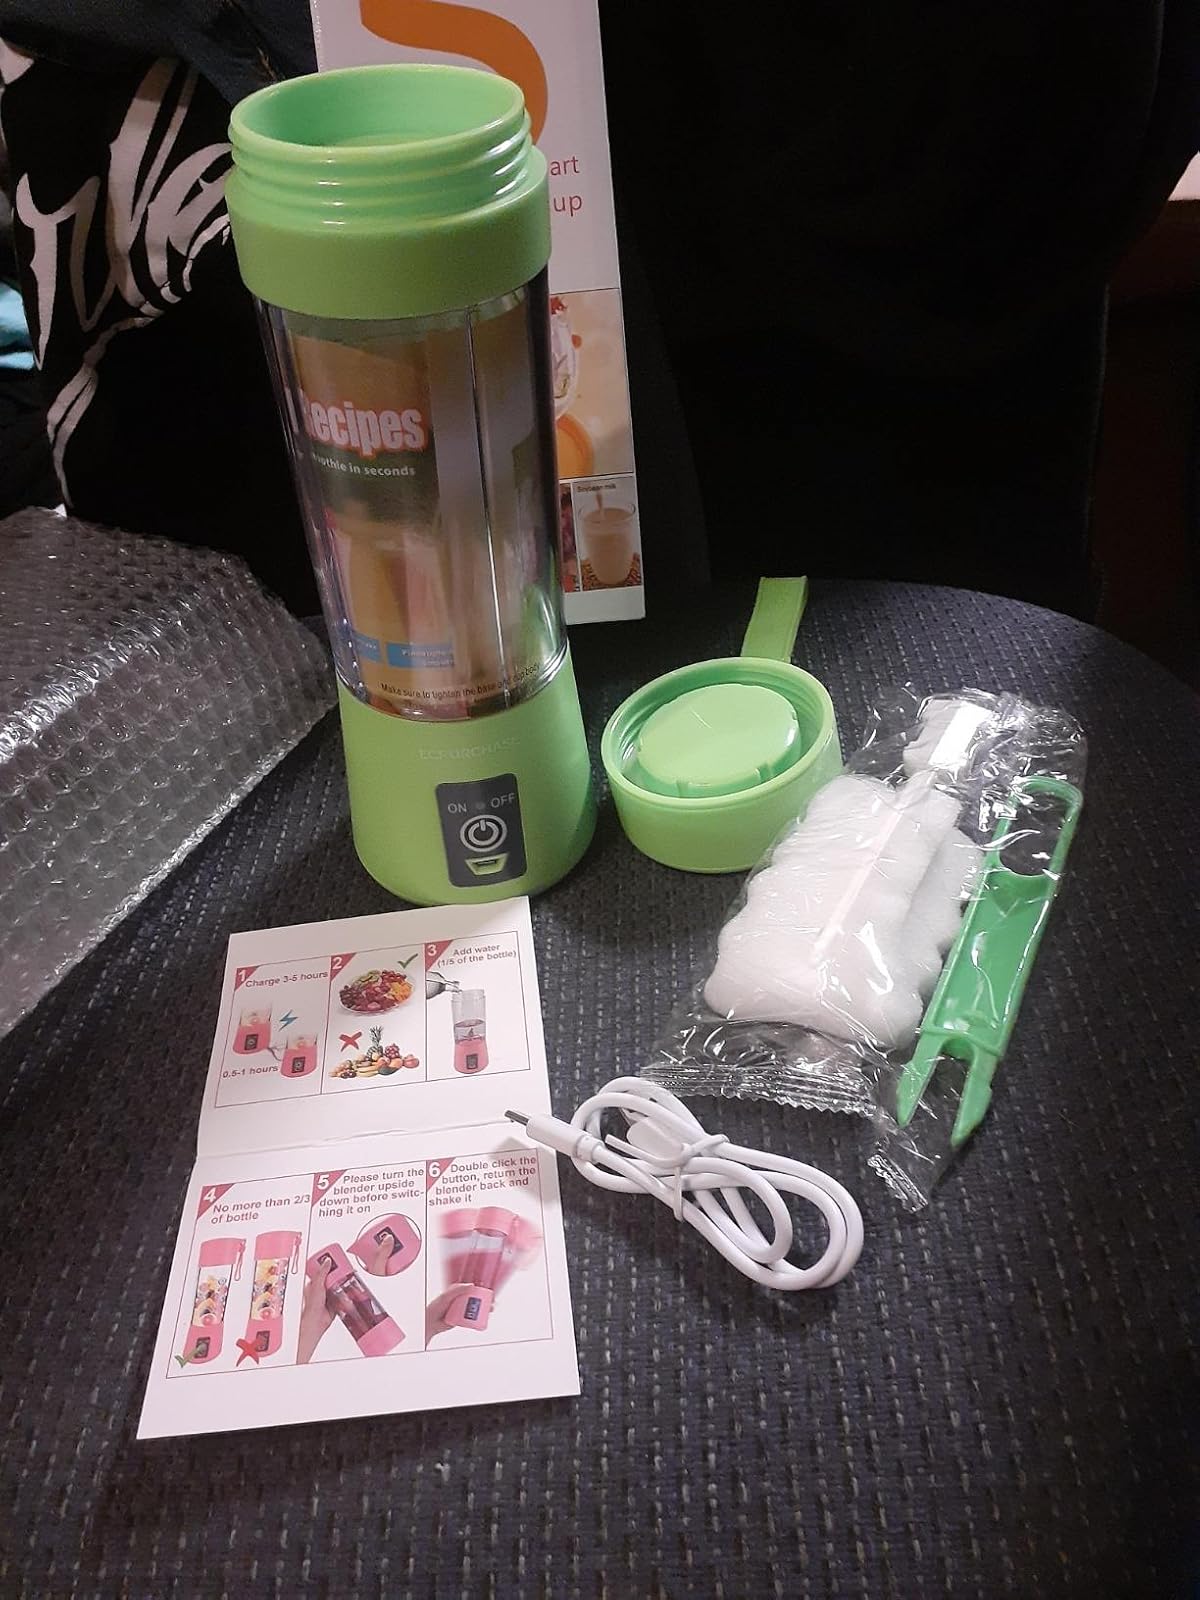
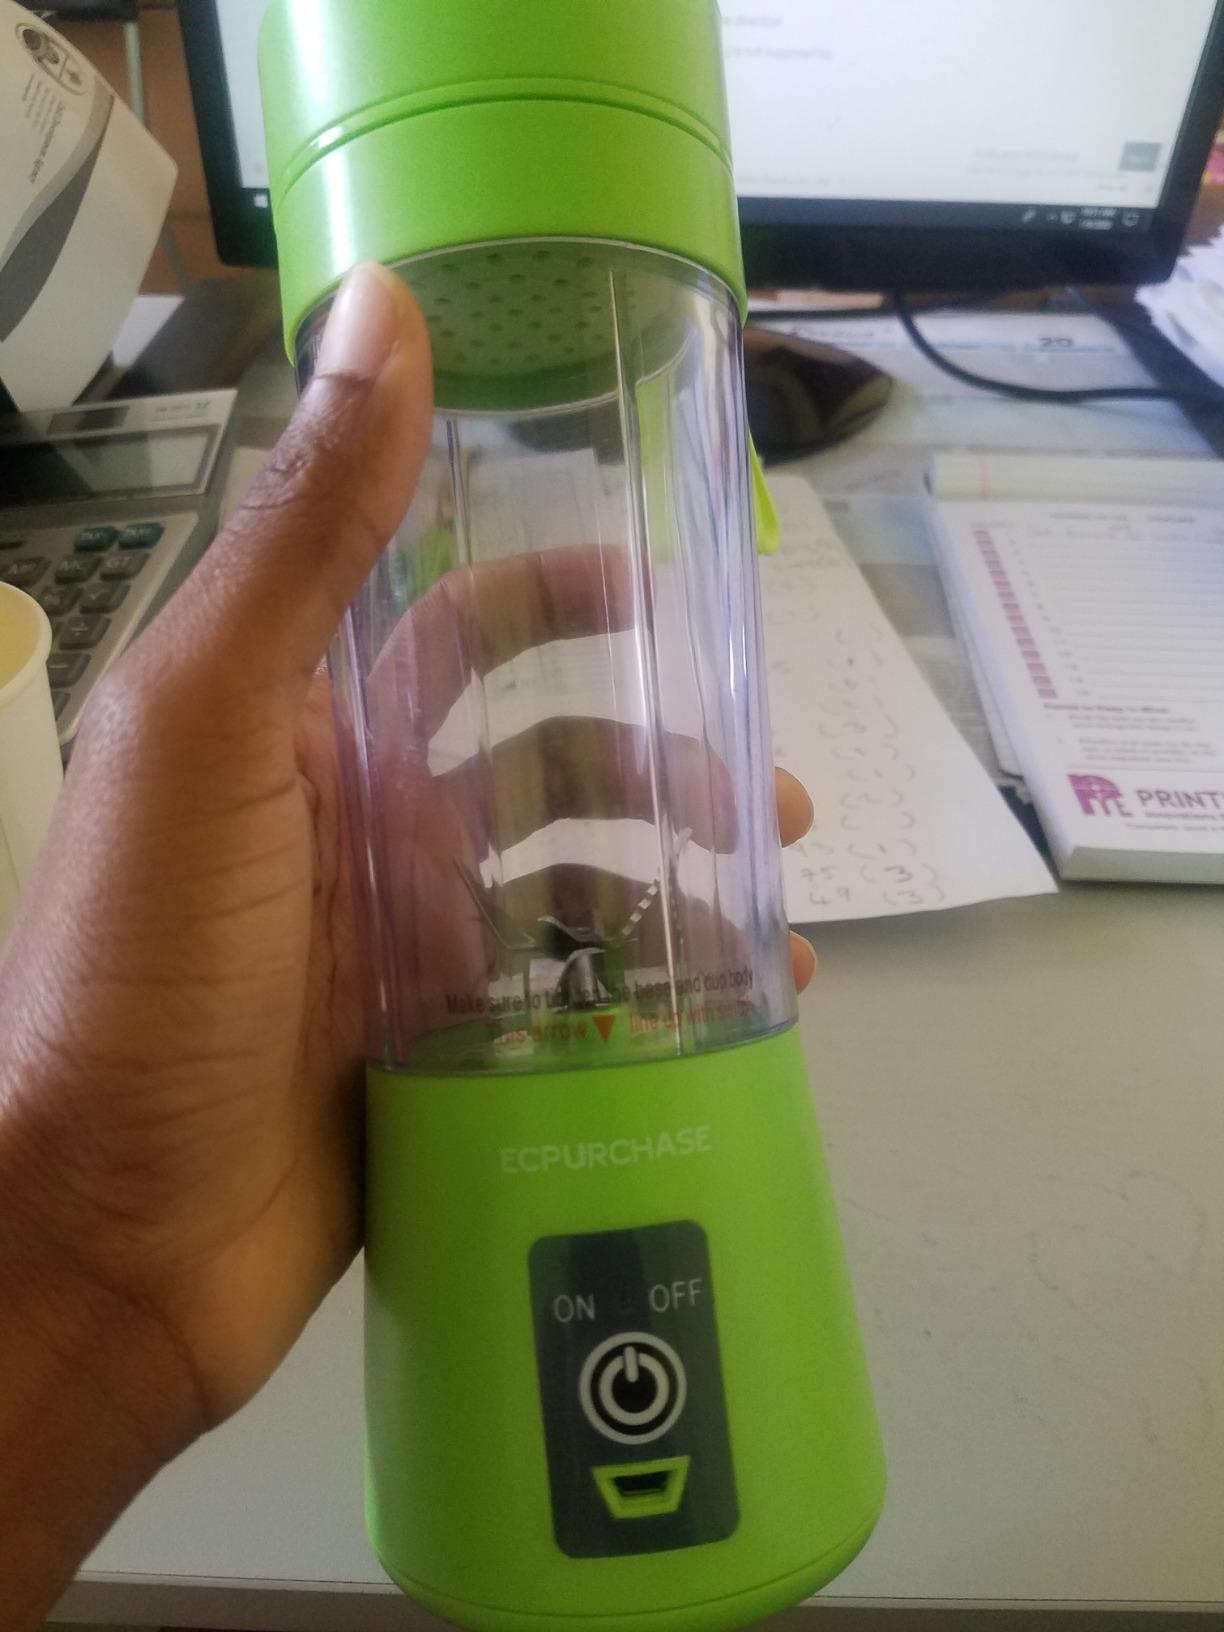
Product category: items_blender
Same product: yes